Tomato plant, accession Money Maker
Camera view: horizontal (90 deg, fisheye); turntable rotation: 330 degrees
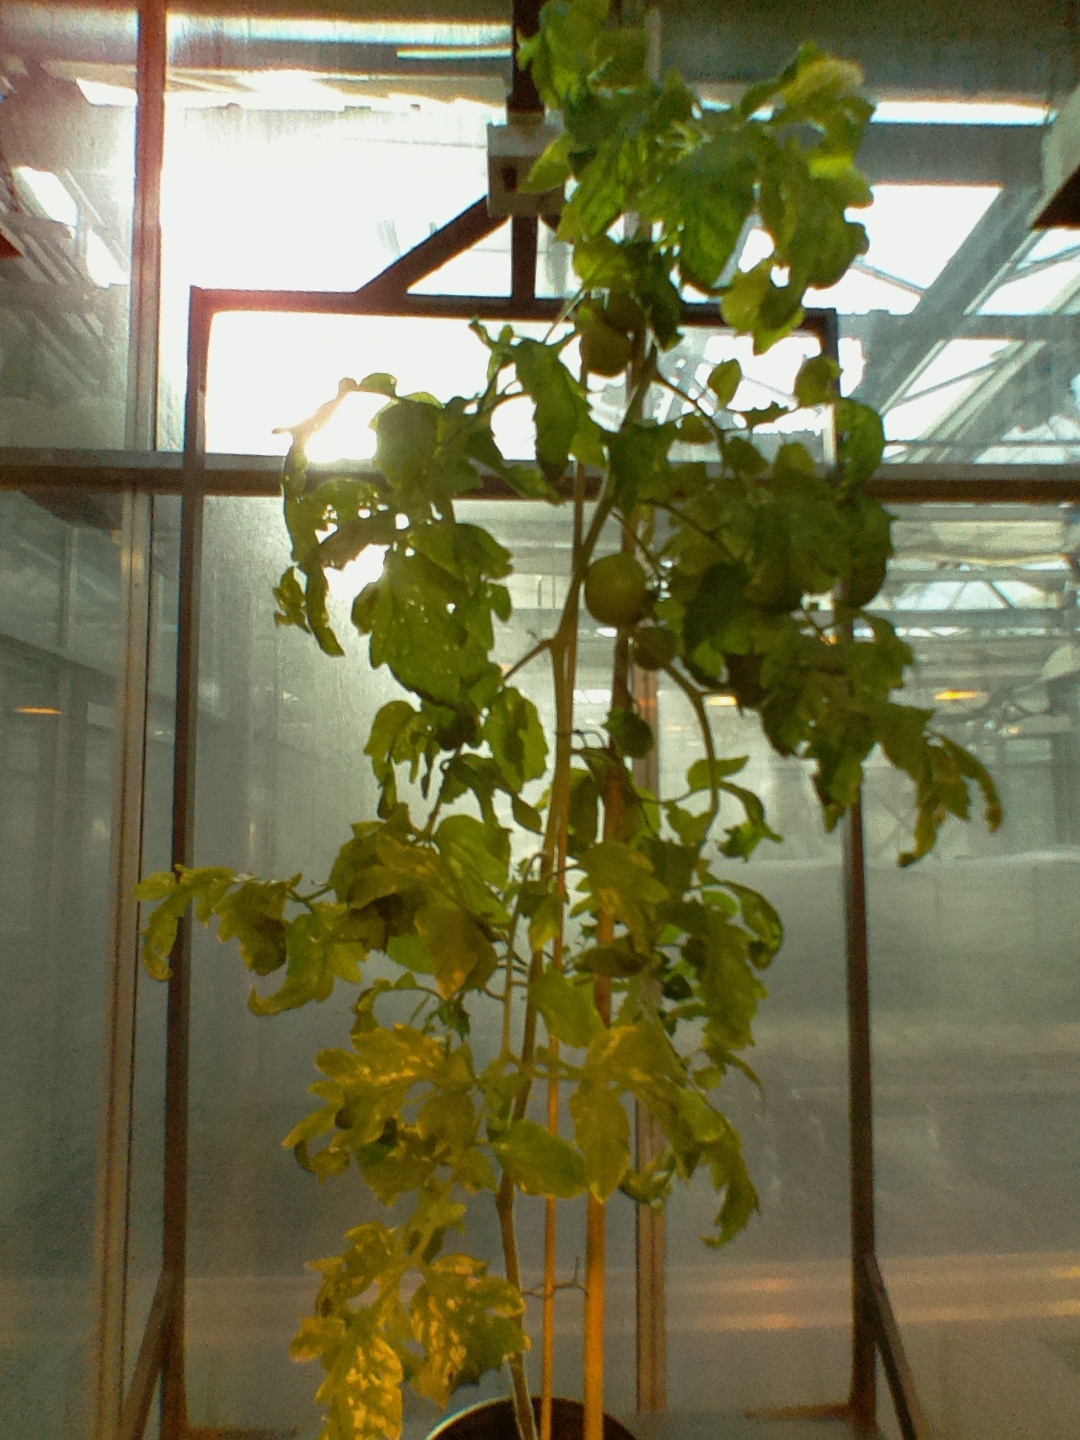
BBCH growth stage 77: 70%-80% of final fruit size